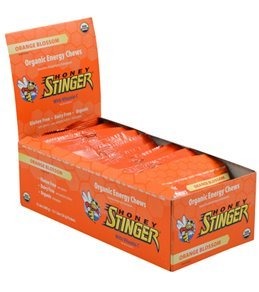
Item Name: Honey Stinger Organic Cherry Blossom Energy Chew, 1.8 Ounce -- 12 per case.
Bullet Point: 95%+ Organic
Product Description: Honey Stinger Organic Cherry Blossom Energy Chew, 1.8 Ounce -- 12 per case. This classic cherry flavor will satisfy your taste buds. Certified organic, certified gluten free, fortified with 100 Percent RDA vitamin C, this is a delicious snack or energy source Sweetened with organic honey and tapioca syrup, these chews provide a natural and sustainable source of energy with the multiple carbohydrate sources: glucose, fructose, maltose, sucrose. 95 Percentage Organic
Value: 12.0
Unit: Count

Price: 22.85